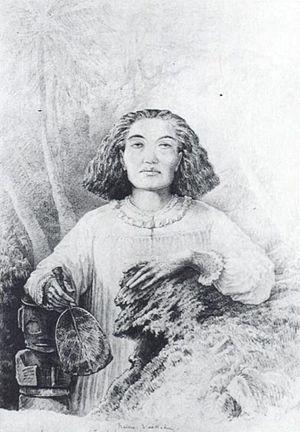
Escale de La Flore aux Iles Marquises. La reine Vaekehu, dessin de Pierre Loti, 1872.